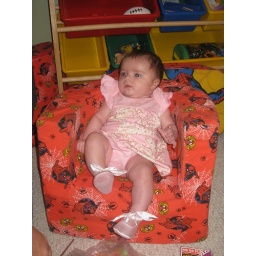
sitting in logans spidey chair like a big girl